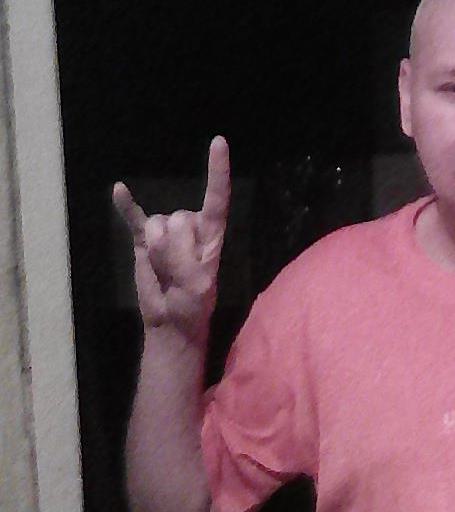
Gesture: rock